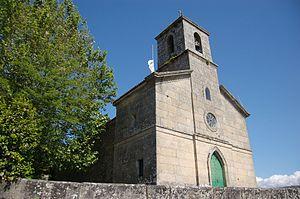
Puente Sampayo est une paroisse civile de la commune de Pontevedra, dans la province homonyme de la Galice.